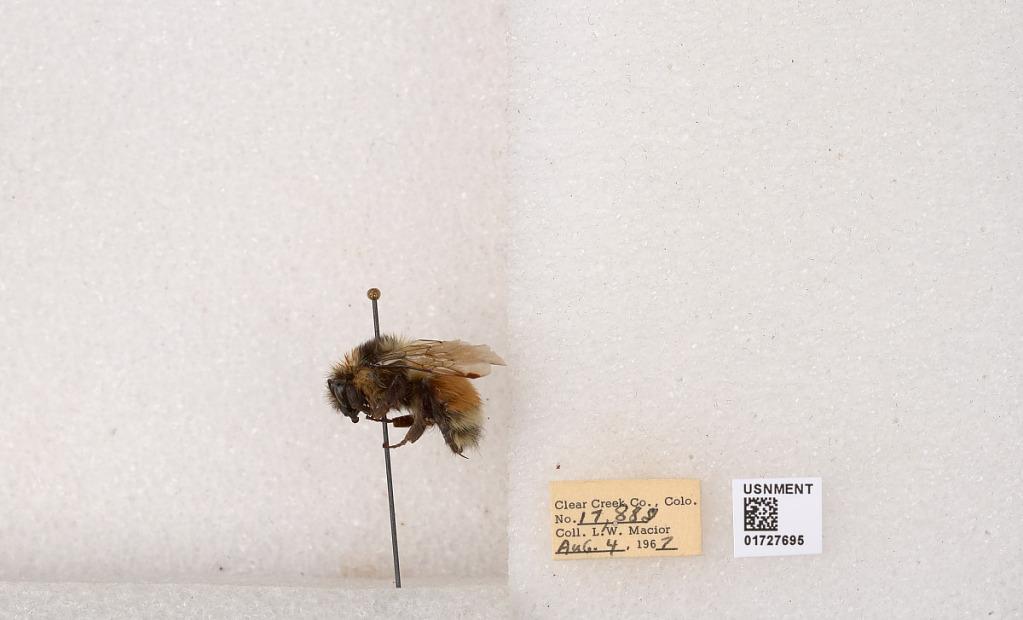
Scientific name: Bombus (Pyrobombus) sylvicola Kirby
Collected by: L. Macior
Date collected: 1967-8-4
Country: United States
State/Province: Colorado
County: Clear Creek
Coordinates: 39.6891, -105.644